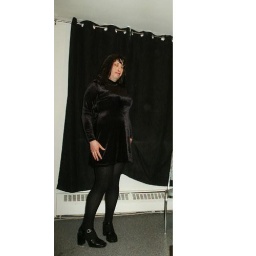
Sorry I hope to redo this shoot with the black ground being less darker in the back to high lite the dress.